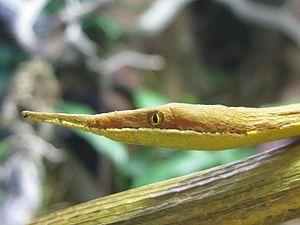
Langaha madagascariensis est une espèce de serpents de la famille des Lamprophiidae.
Langaha est un genre de serpents de la famille des Lamprophiidae.
Les serpents, formant le sous-ordre des Serpentes, sont des reptiles carnivores au corps très allongé et dépourvus de membres apparents. Comme tous les squamates, ce sont des vertébrés amniotes caractérisés par un tégument recouvert d'écailles, imbriquées les unes sur les autres et protégées par une couche cornée épaisse, et par une thermorégulation assurée par trois mécanismes, l'ectothermie, la poïkilothermie et le bradymétabolisme. Ils sont aussi appelés plus rarement Ophidiens.